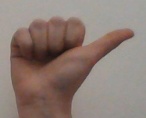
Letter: dhad